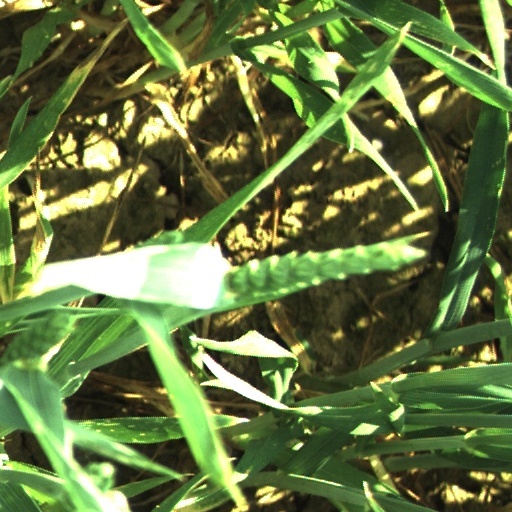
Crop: wheat